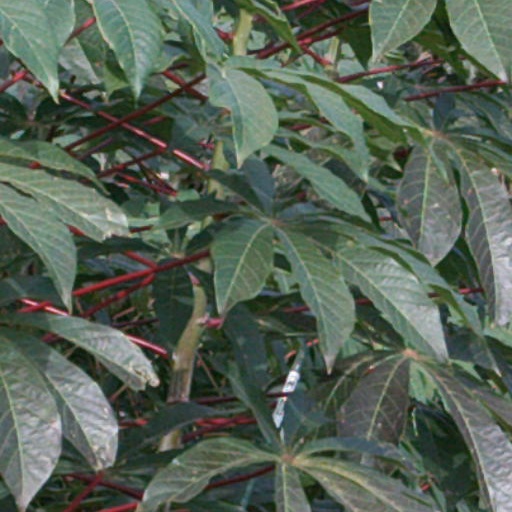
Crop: cassava